The Citadel

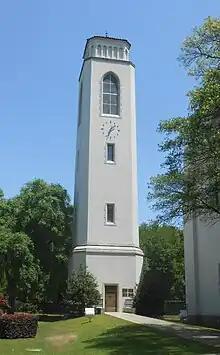
The Howie Carillon

Standing next to Summerall Chapel and built-in 1954, this structure honors one of the school's most revered alumni, US Army Major Thomas D. Howie, Class of 1929, who served as Commander of 3rd Battalion, 116th Infantry Regiment, 29th Infantry Division in the Normandy Campaign during World War II and was immortalized as "The Major of St Lo". Killed in action during the liberation of St. Lo, France, he was so respected that his flag-draped body was carried on the hood of a Jeep at the head of the column of troops so he could be accorded the honor of being the first American to enter the city. A photo of his body placed in the rubble of the St. Croix Cathedral came to symbolize the courage and sacrifice of US forces in the European Theater. The tower carillon is one of the largest in the Western Hemisphere, containing 59 bronze bells cast at the Royal Bergen Foundry in the Netherlands.